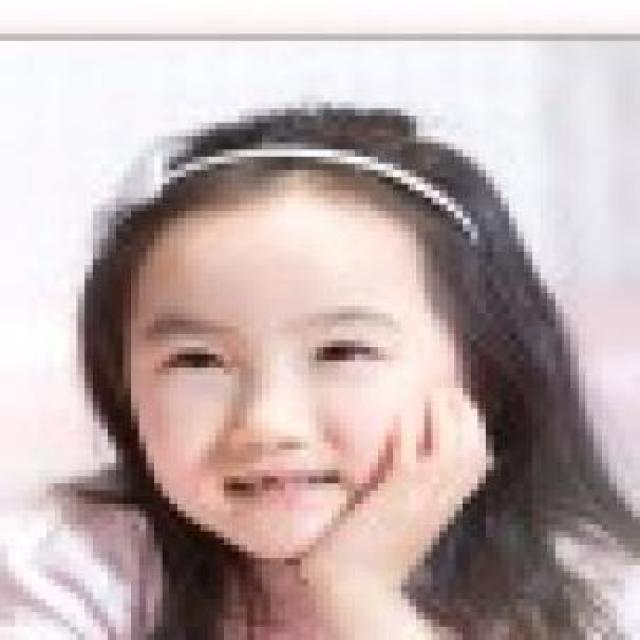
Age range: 0-12